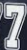
Number: 7